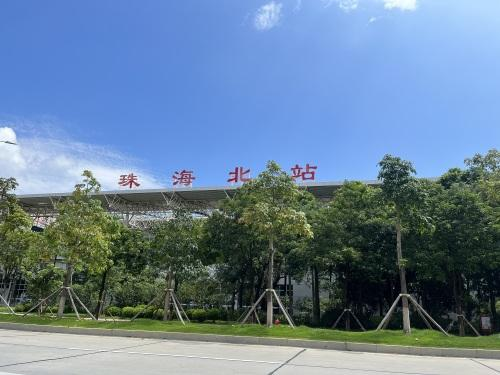
地标名称：珠海北站
所在城市：珠海市·香洲区